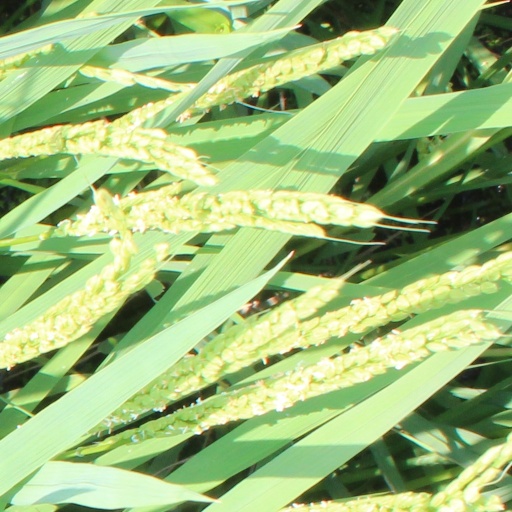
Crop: rice